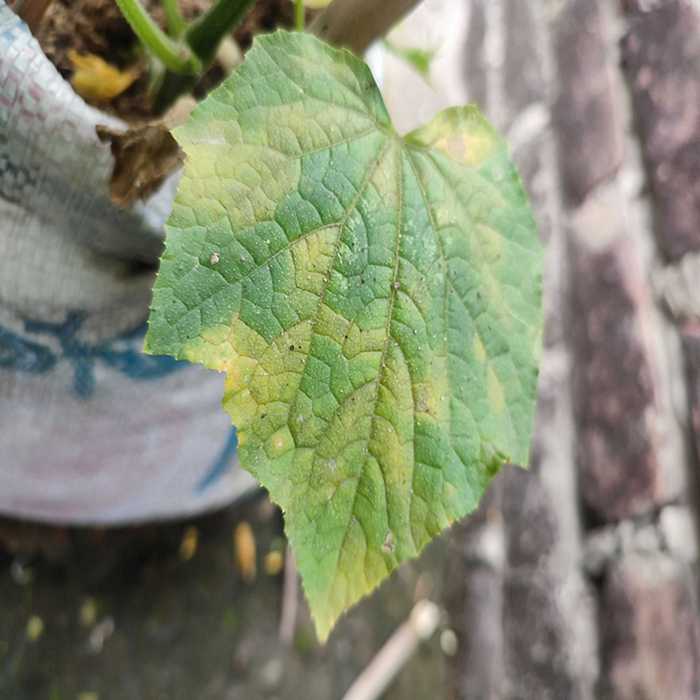
Plant: Cucumber
Label: Downy mildew